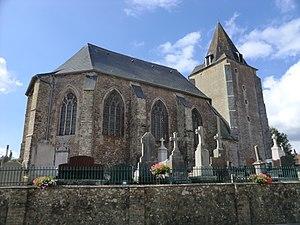
Église de Crémarest inscrite au patrimoine, Pas-de-Calais, France This building is inscrit au titre des Monuments Historiques. It is indexed in the Base Mérimée, a database of architectural heritage maintained by the French Ministry of Culture,
Cet article recense une partie des monuments historiques du Pas-de-Calais, en France.
Crémarest est une commune française située dans le département du Pas-de-Calais en région Hauts-de-France. Elle fait partie du parc naturel régional des Caps et Marais d'Opale.